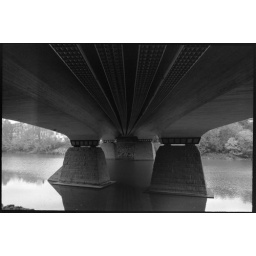
Tuomaansilta in Turku, Finland. 9/10/2010. Yashica TL Electro, Pentacon 29/2.8, Kodak T-max 100 black and white negative film.